History of Warrington

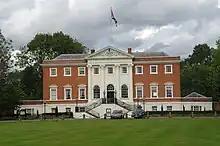
Warrington Town Hall

The history of Warrington began when it was founded by the Romans at an important crossing place on the River Mersey. The Roman name for the settlement is not known but there is speculation that it could have been Veratinum which is listed as a Roman habitation in the area during the occupation period. A new settlement was established by the Saxon Wærings. By the Middle Ages, Warrington had emerged as a market town at the lowest bridging point of the river. A local tradition of textile and tool production dates from this time. The expansion and urbanisation of Warrington coincided with the Industrial Revolution, particularly after the Mersey was made navigable in the 18th century. Warrington became a manufacturing town and a centre of steel (particularly wire), textiles, brewing, tanning and chemical industries.